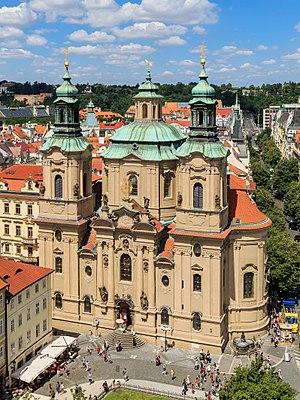
La Vieille Ville ou Vieille Ville pragoise est, avec le château, la partie la plus ancienne de la ville de Prague, son centre historique. Elle se situe sur la rive droite de la Vltava et occupe une surface relativement restreinte de 129 ha.
Ludwig Wenzel Lachnith était un corniste bohémien et un compositeur influencé par Joseph Haydn et Ignaz Pleyel. Il est connu pour Les Mystères d'Isis, qui est une adaptation de l'opéra La Flûte enchantée de Wolfgang Amadeus Mozart. Le compositeur et écrivain Hector Berlioz a écrit une diatribe dans son autobiographie.